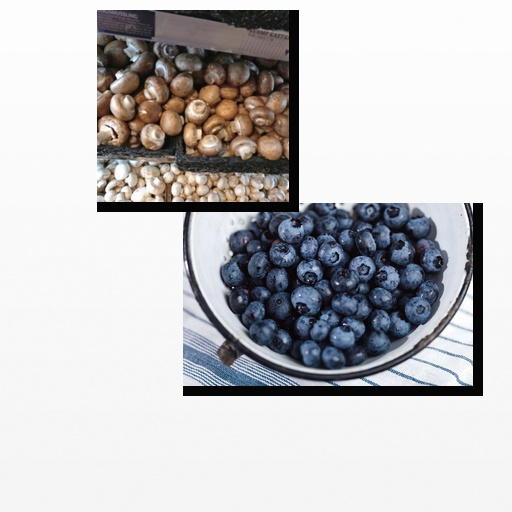
Food items: blueberry, mushroom